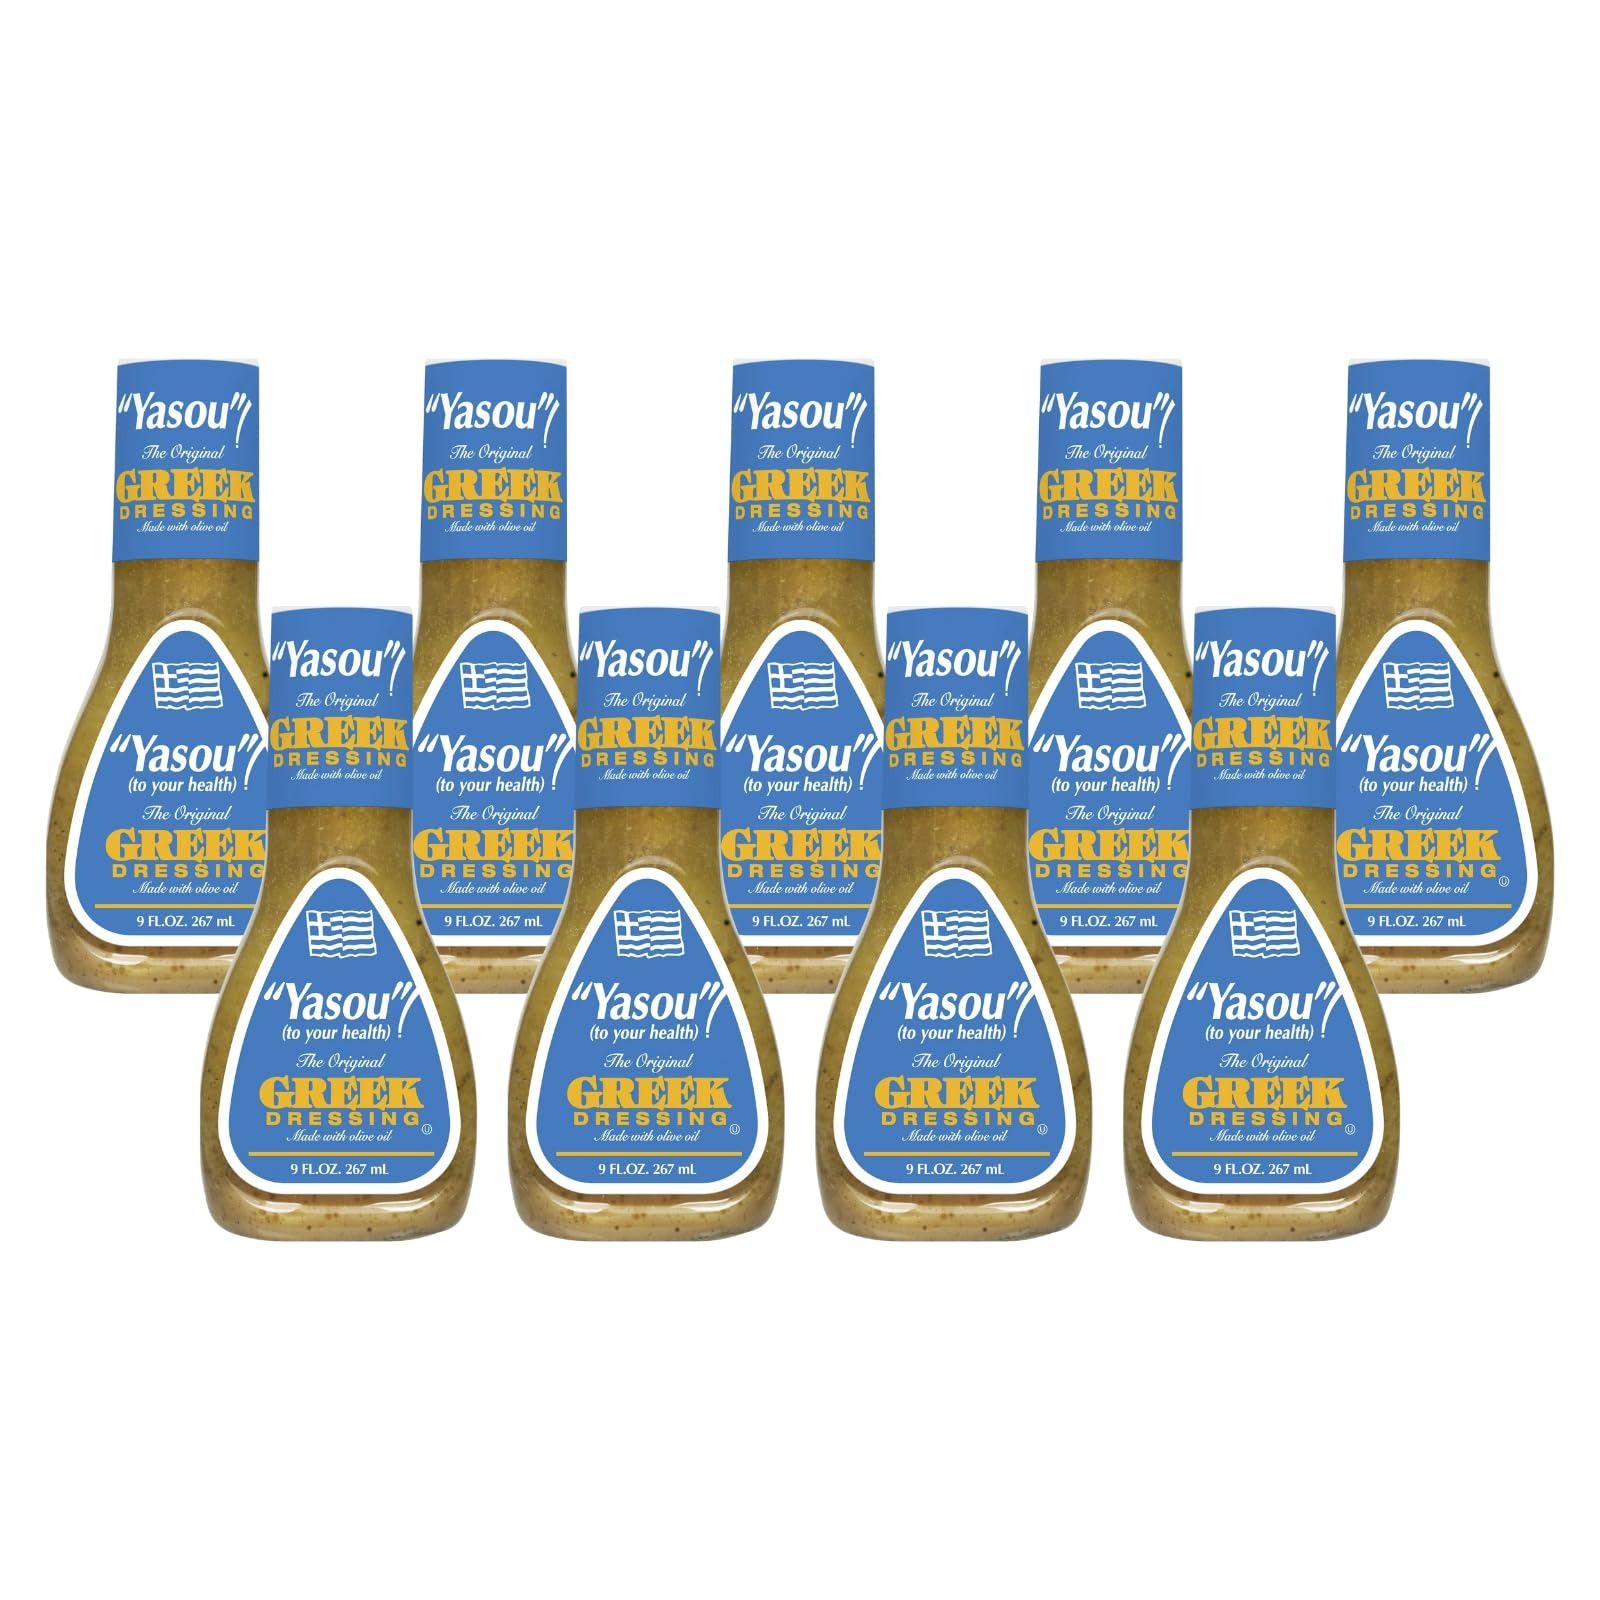
Item Name: Yasou Greek Dressing (Case of 9)
Bullet Point: Yasou Greek Dressing (Case of 9)
Value: 81.0
Unit: Fl Oz

Price: 27.02